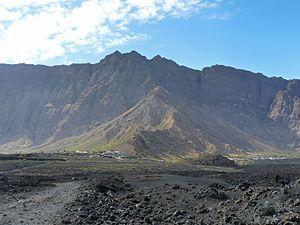
Chã das Caldeiras (Cap-Vert)